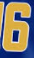
Number: 6